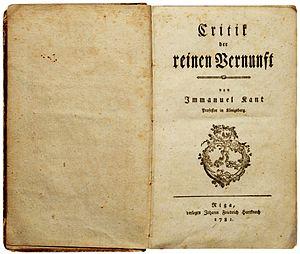
Le criticisme ou « philosophie critique » promeut l'idée que toute véritable recherche philosophique consiste à commencer par analyser les fondements, l'étendue légitime et les limites de notre connaissance. La critique ne s'exerce pas tellement sur les productions de la raison mais sur la raison elle-même. Quoique la philosophie critique soit intimement liée au nom de Kant, il ne faut pas pour autant confondre criticisme et kantisme.
Le concept de Moi absolu, est connu notamment comme étant le principe ultime et indépassable du premier système de Johann Gottlieb Fichte, dans la Doctrine de la science, die « Wissenschaftslehre », de 1794. Fichte est l'un des principaux représentants du courant philosophique désigné sous l'appellation d' « Idéalisme allemand» qui se développe en Allemagne, à la suite de la « révolution copernicienne » introduite dans le domaine de la pensée philosophique, à la fin du XVIIIᵉ siècle et au début du XIXᵉ siècle, par Emmanuel Kant. Dans cette lignée, Fichte se demande comment la liberté inconditionnée qu'il revendique pour le « Moi absolu » peut se concilier avec la limitation que lui impose la dynamique de l'univers extérieur. Pour que le moi puisse se poser comme réalité totale et infinie, il faut que la contradiction soit levée par la synthèse des termes en apparence contradictoires en montrant que chacun d'eux est vrai sous un certain aspect.
Le livre de Martin Heidegger intitulé Kant et le problème de la métaphysique, publié en 1929, appelé aussi le Kantbuch, en vue d'interpréter l'œuvre de Kant, la Critique de la raison pure ne fait pas double emploi avec les deux autres livres consacrés à ce philosophe : Interprétation phénoménologique de la Critique de la raison pure de Kant tiré d'un cours, professé à Marbourg en 1927-1928, publié en français en 1982 et Qu'est-ce qu'une chose? de 1962.
La Critique de la raison pure, en allemand, Kritik der reinen Vernunft, est une œuvre d'Emmanuel Kant, publiée en 1781 et remaniée en 1787. Elle est considérée comme son œuvre majeure, la plus lue, peut-être la plus difficile, commentée, étudiée et la plus influente. Incomprise à son origine, elle donna rapidement prise à une littérature de controverse. Après la première parution, Kant continua à tenter de clarifier la problématique qui la portait, celle des limites de la raison. Elle donna lieu notamment, à un autre ouvrage intitulé Les Prolégomènes à toute métaphysique future, ce qui lui permit de mener à bien une refonte de son maître ouvrage dans une seconde édition, enrichie d'une nouvelle préface, en 1787.